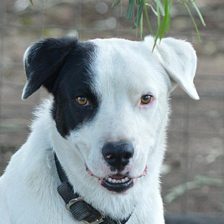
Label: animals